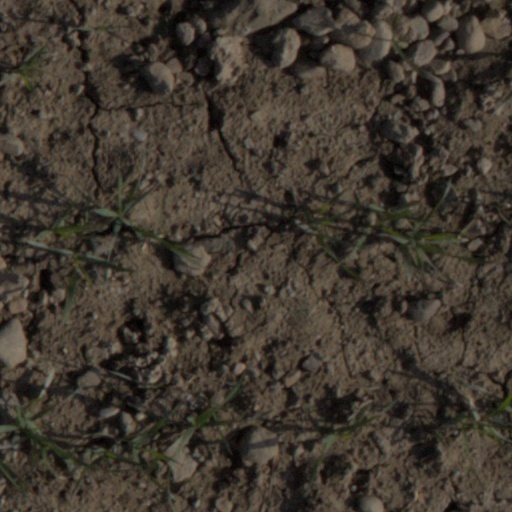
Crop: wheat